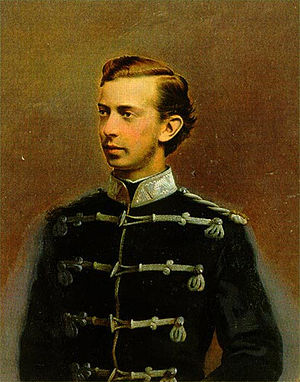
Nikolaj Aleksandrovitj af Rusland
Nikolaj Aleksandrovitj, Storfyrste og tronfølger af Rusland; hans fulde titel var: Arving, Tsesarevitj og Storfyrste. Nikolai var søn af den senere kejser Alexander 2. af Rusland og Maria Alexandrovna af Hessen.